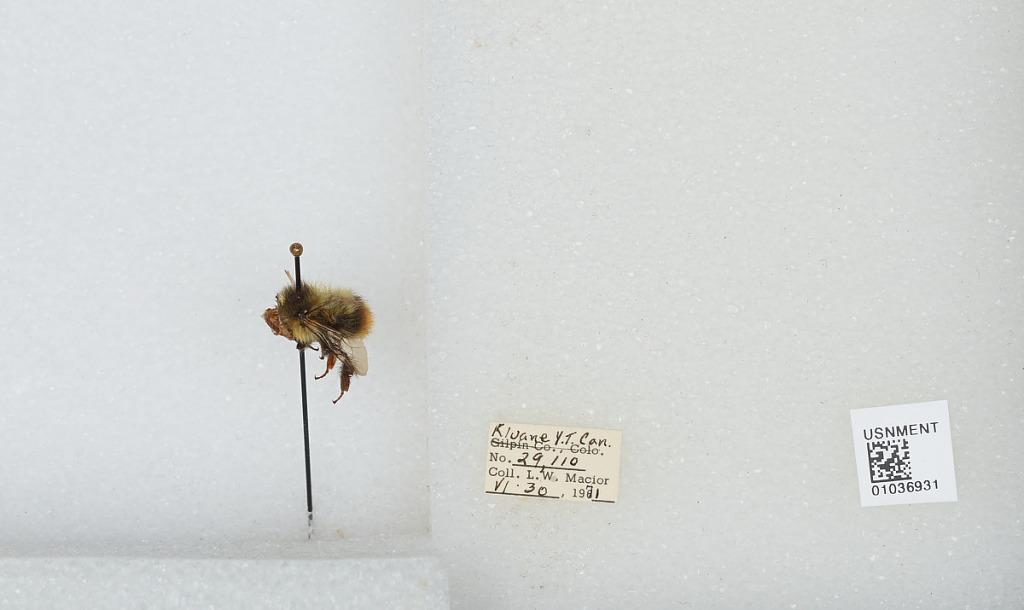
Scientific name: Bombus (Pyrobombus) mixtus Cresson
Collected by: L. Macior
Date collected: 1971-6-30
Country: Canada
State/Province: Yukon Territory
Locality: Kluane
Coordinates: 60.75, -139.5